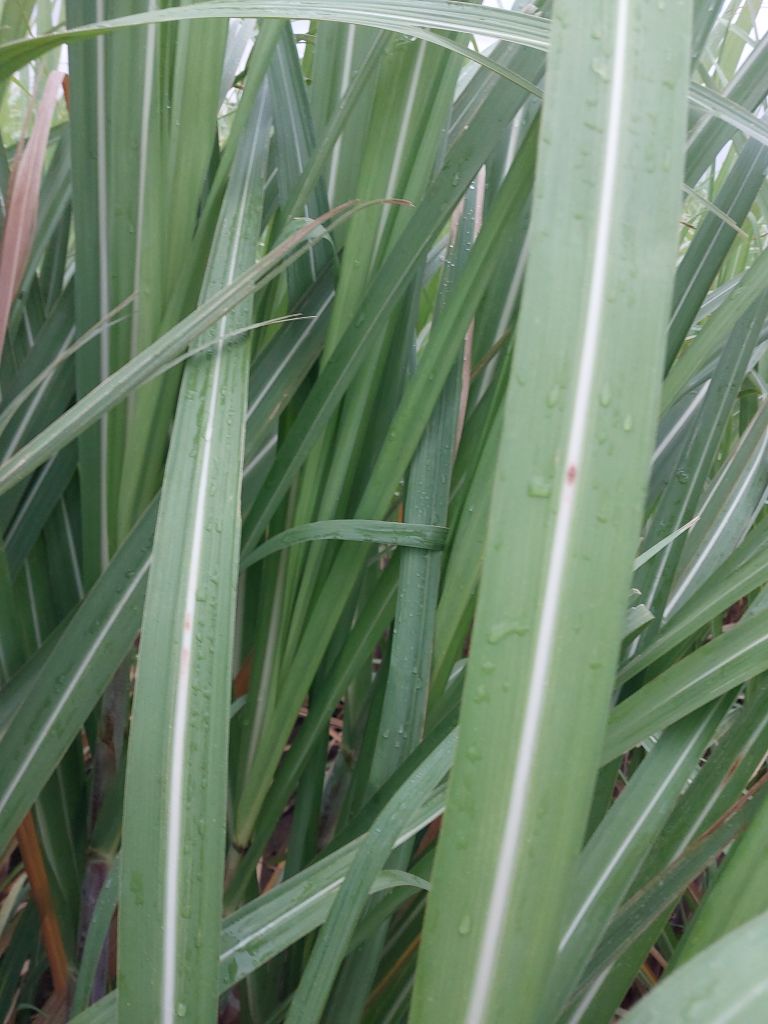
Label: Brown Spot